St Mary the Virgin's Church, North Stoke

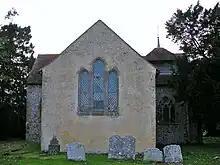
St Mary the Virgin church from the east

North Stoke Church, rededicated in 2007 to St Mary the Virgin after its medieval dedication was unexpectedly rediscovered, is a former Church of England parish church in the riverside hamlet of North Stoke in the Horsham District of West Sussex. The partly 11th-century cruciform building, set in an almost deserted village in a loop of the River Arun, is mostly unrestored and stands on an ancient earthwork which has pre-Christian origins. The building has architectural features and internal fittings spanning hundreds of years, including some very old stained glass and wall paintings, although there are few memorials compared with other Sussex churches of a similar age. The church, ""movingly eloquent of centuries of remote Sussex agricultural life"", is no longer used for worship: it was declared redundant in 1992, after which it was entrusted to the Churches Conservation Trust. English Heritage lists the church at Grade I for its architectural and historical importance.